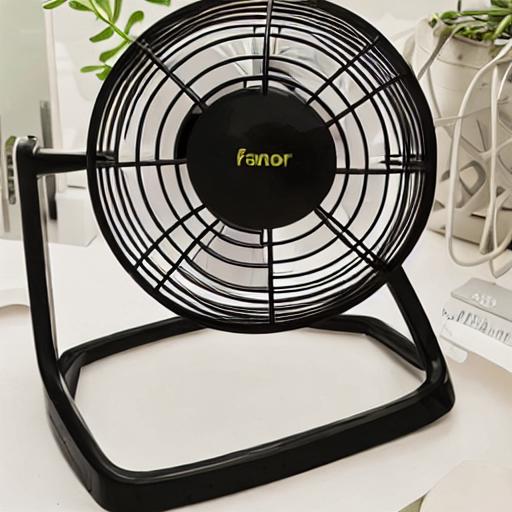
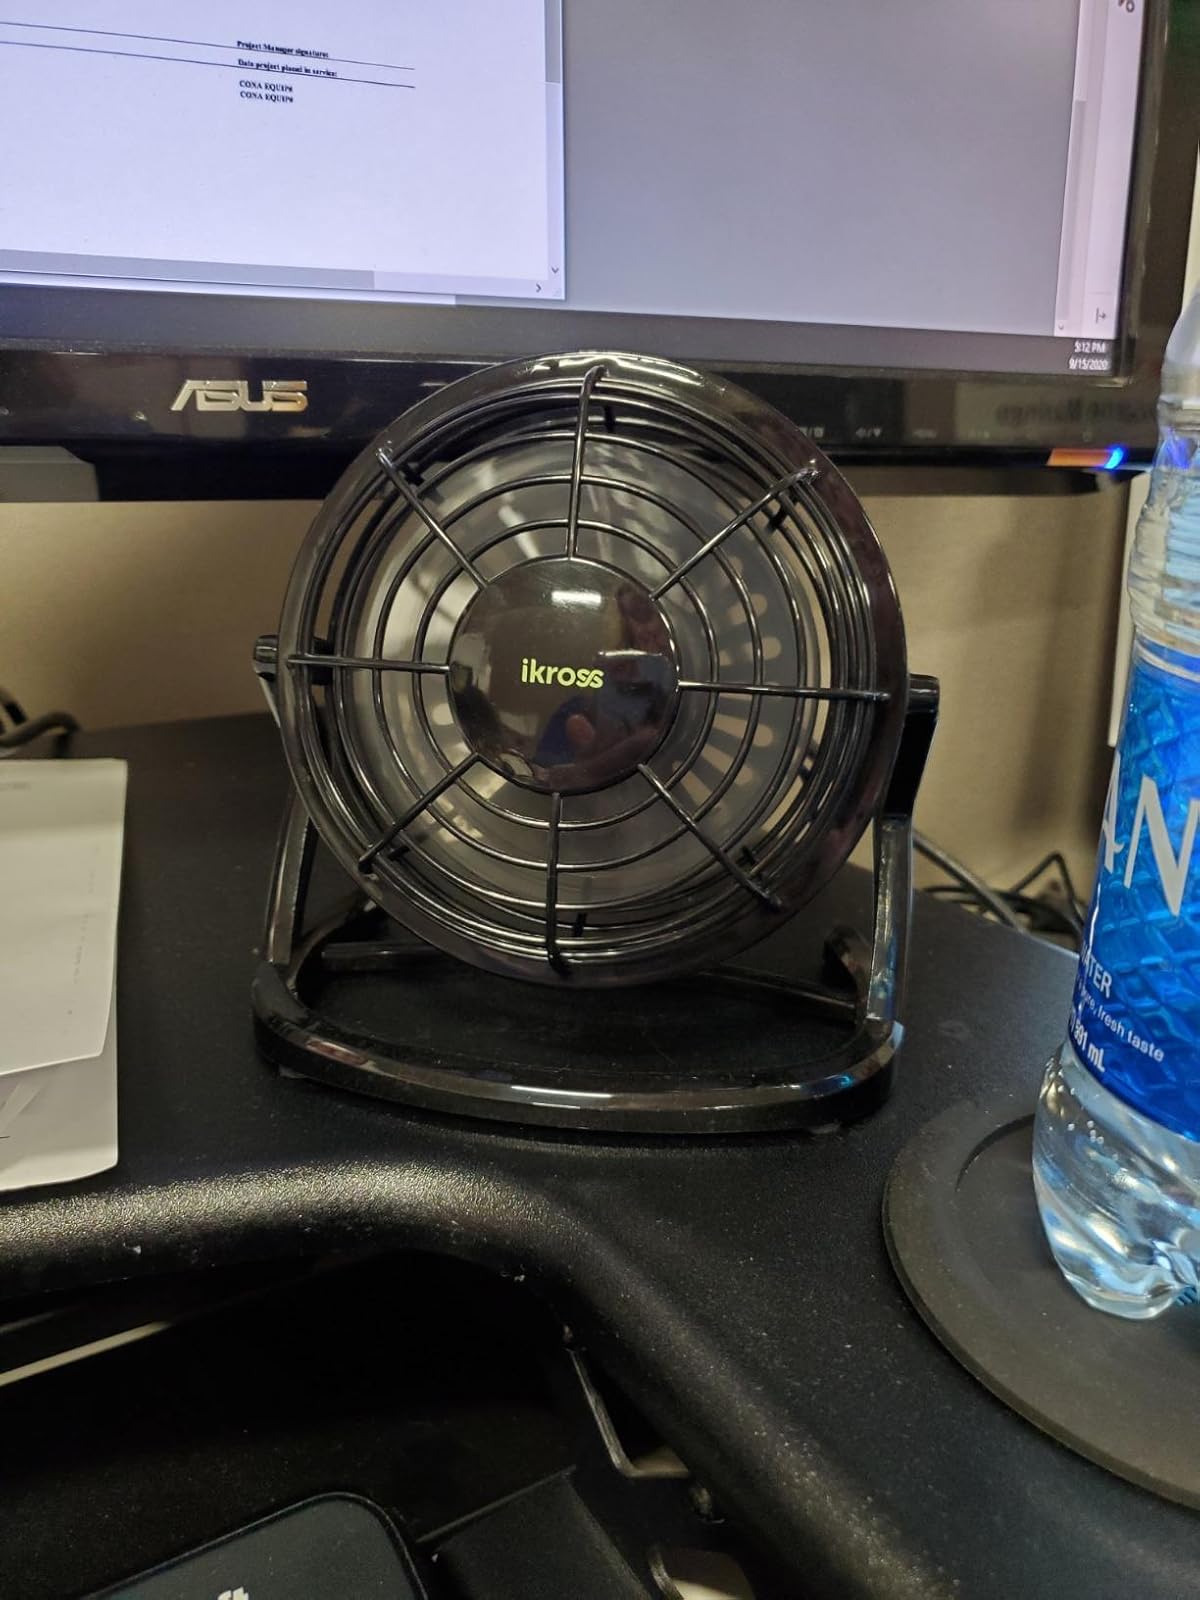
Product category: fan
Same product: no